Question: Please indicate a possible affordance area of hit_baseball_bat that can be used for hitting
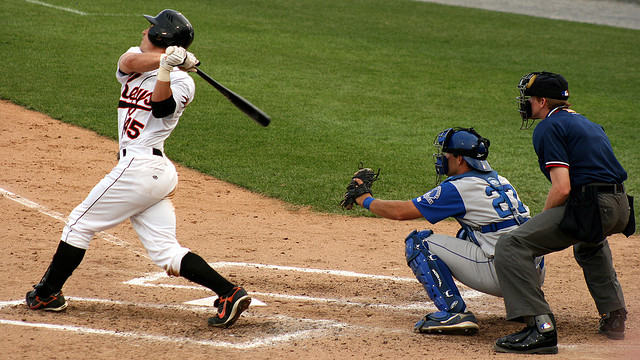
Answer: [224.832, 86.638, 271.4, 128.429]